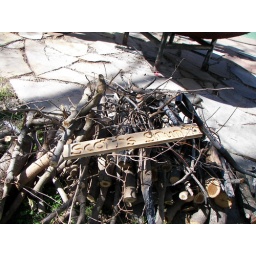
Pete's handiwork in crafting a sign for Scott's pig roast.